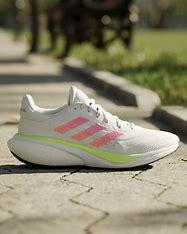
Brand: Adidas
Model: Supernova Lauf